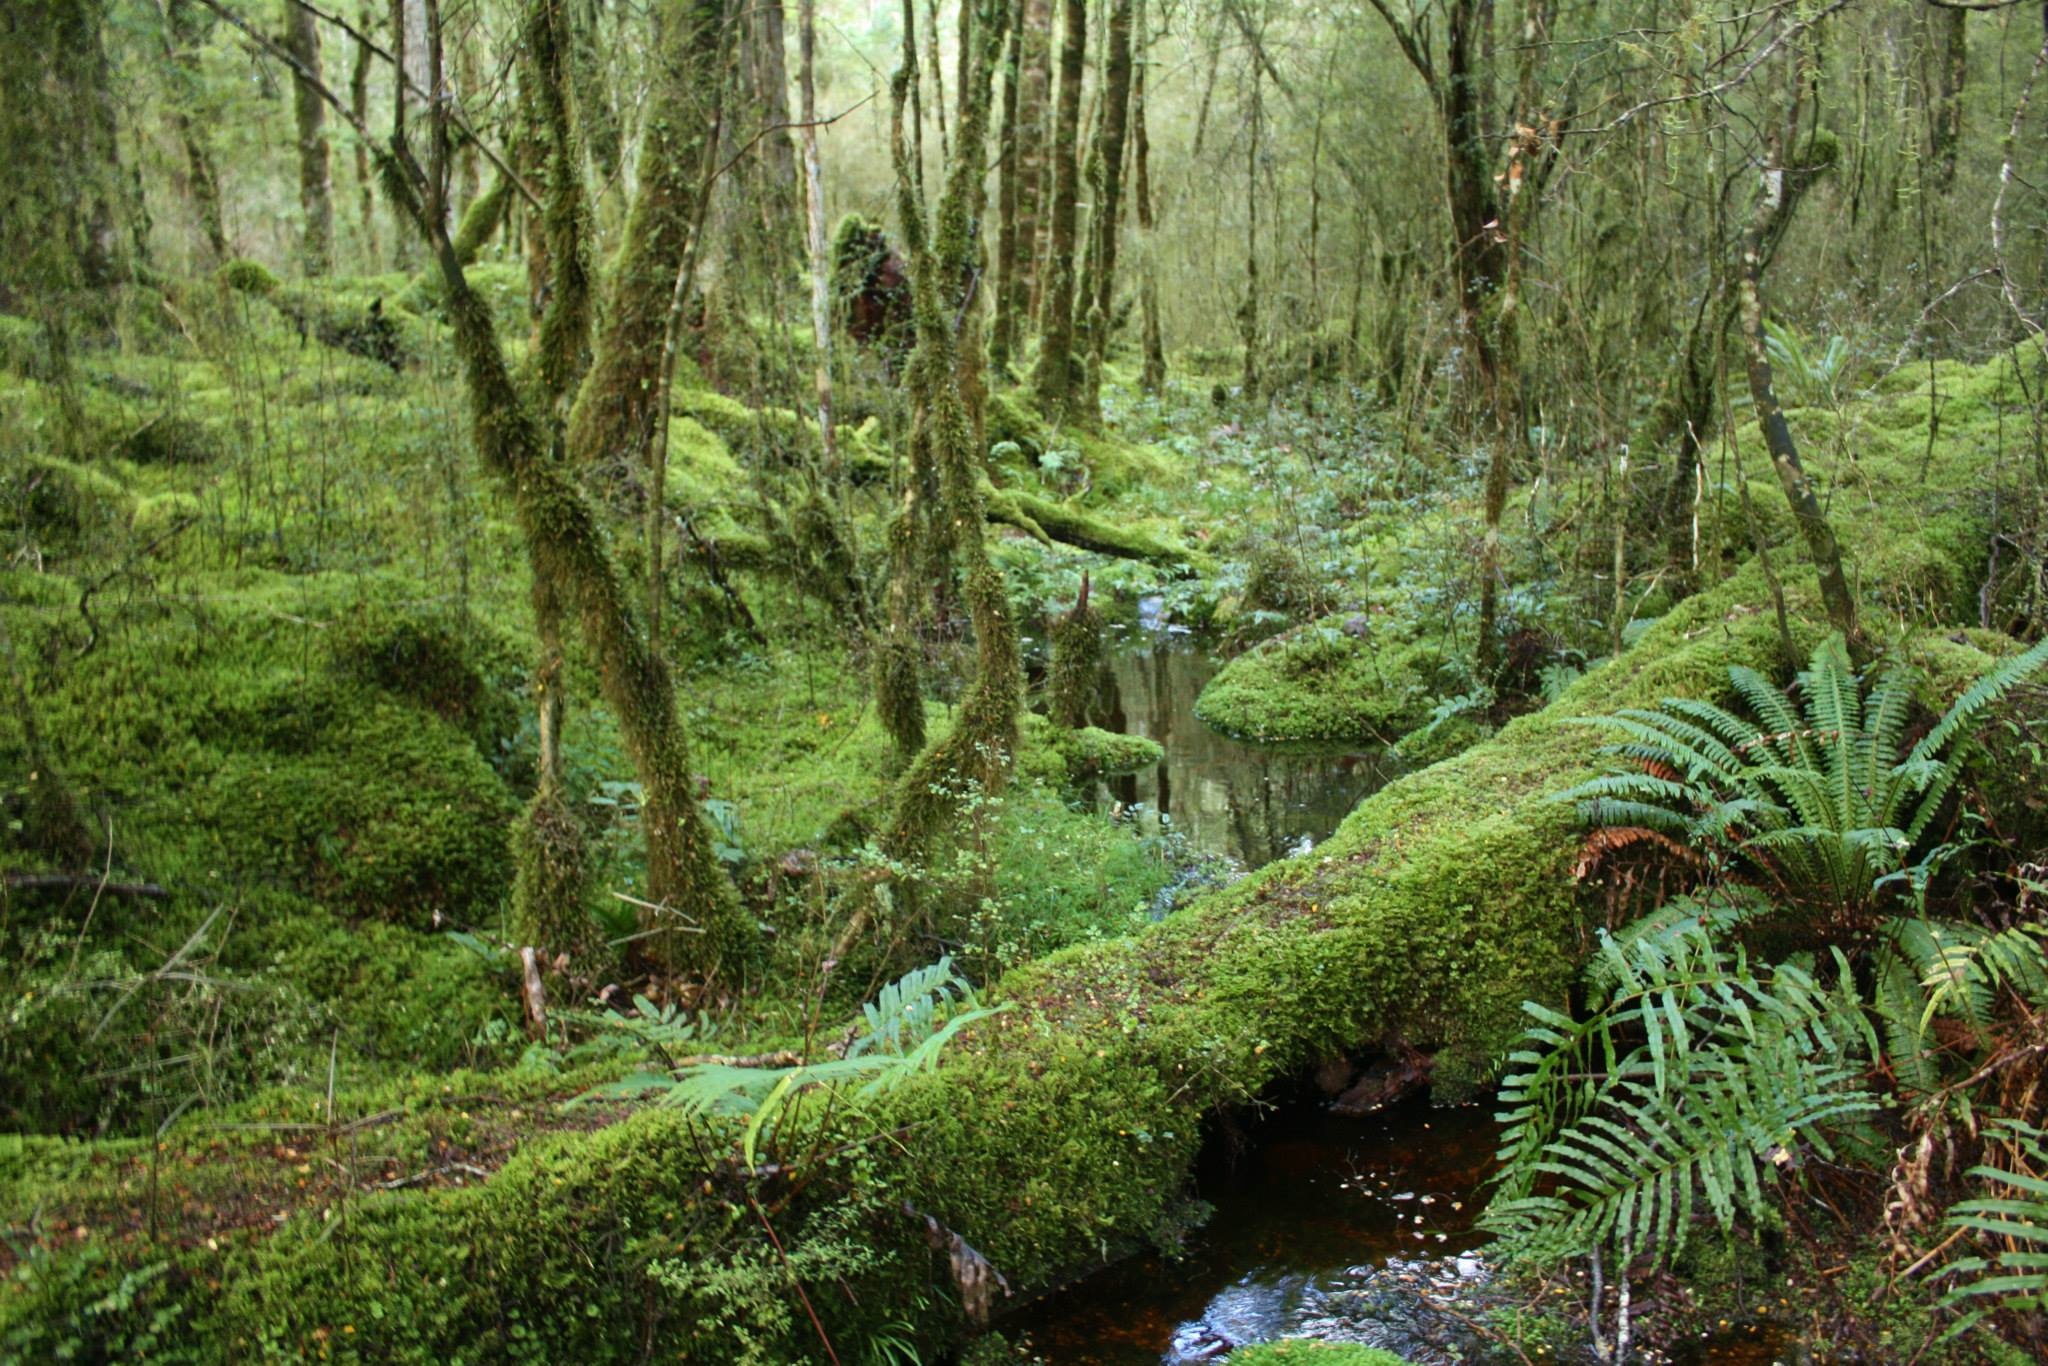
tree, forest, swamp, wilderness, plant, stream, jungle, spruce, vegetation, rainforest, deciduous, wetland, woodland, habitat, ecosystem, nature reserve, biome, old growth forest, natural environment, geographical feature, temperate broadleaf and mixed forest, temperate coniferous forest, land plant, riparian forest